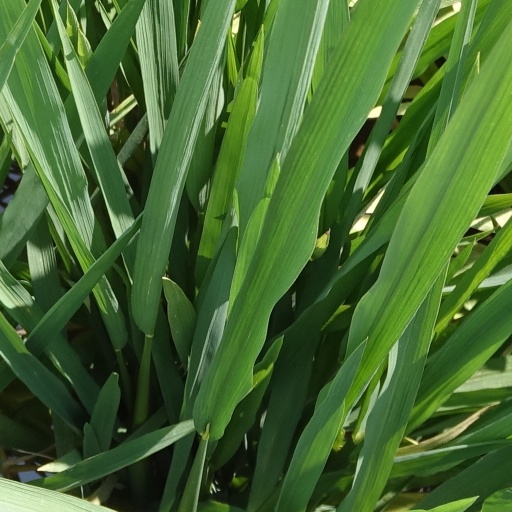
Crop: rice